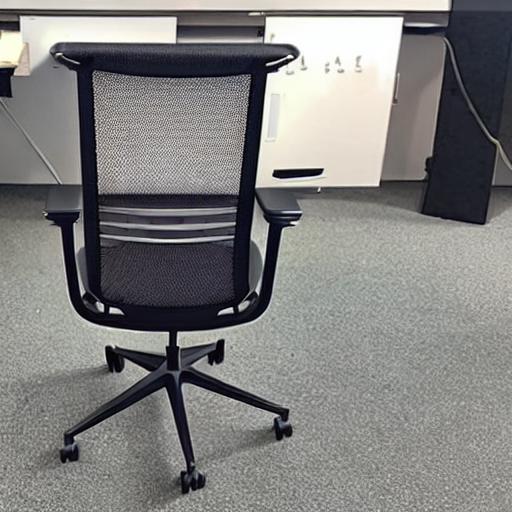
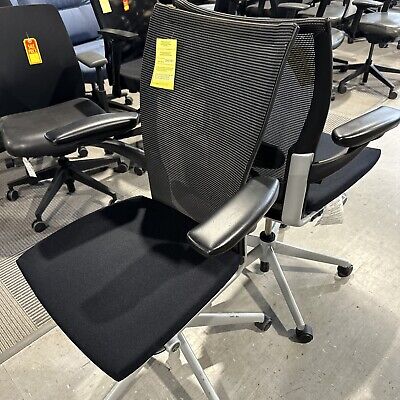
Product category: items_chair
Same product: no